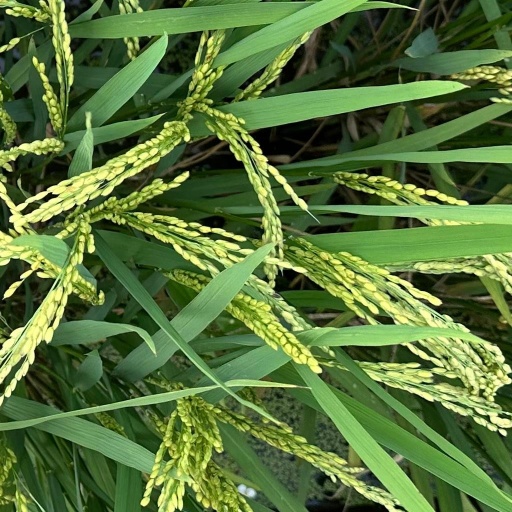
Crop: rice